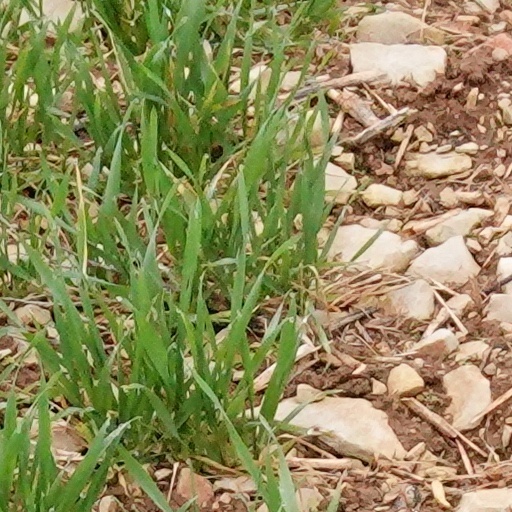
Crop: wheat